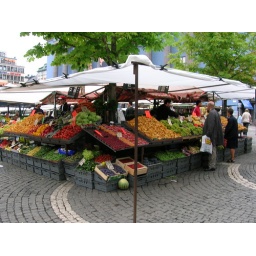
in the blu building behind this market they give Nobel price